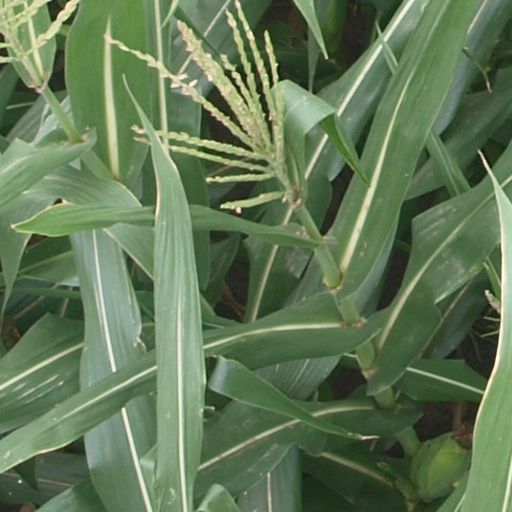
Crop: maize; corn